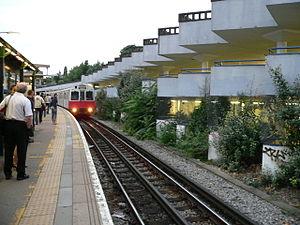
Gunnersbury est une station du métro de Londres.